Sam Brownback

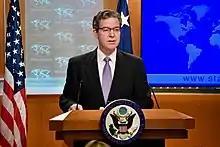
Brownback speaks at the State Department in 2019

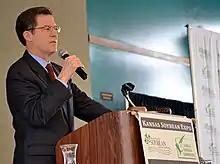
Brownback at the Kansas Soybean Expo 2014

In March 2017, it was reported that Brownback was being considered by President Donald Trump to be appointed either as his U.S. Ambassador to the U.N. for Food and Agriculture in Rome, or as the U.S. Ambassador-at-Large for International Religious Freedom in Washington, DC. On July 26, 2017, the White House issued a statement that Brownback would be nominated as the new U.S. Ambassador-at-Large for International Religious Freedom. As a senator in 1998, Brownback sponsored the legislation that first created the United States Commission on International Religious Freedom (USCIRF).